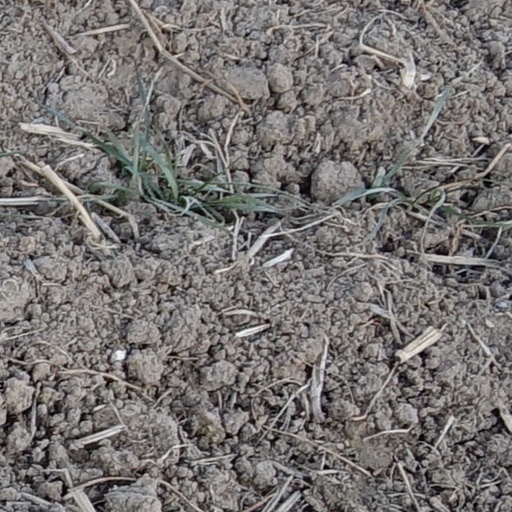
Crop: wheat